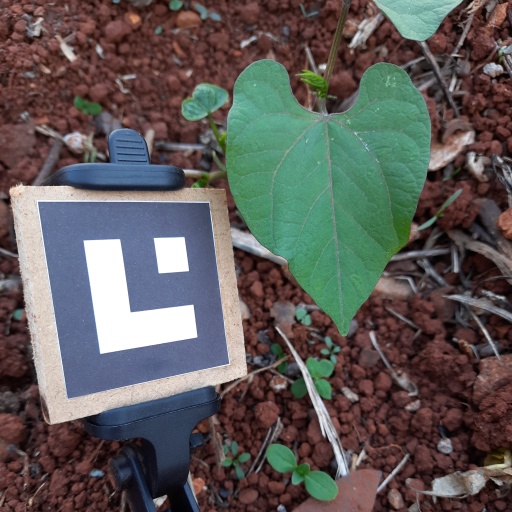
Observations: wavy surface, no eating holes, under shade